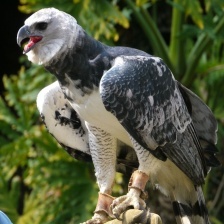
Species: HARPY EAGLE
Scientific name: HARPIA HARPYJA